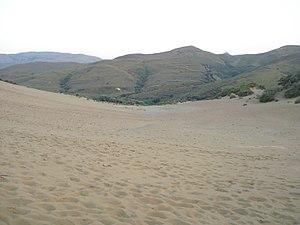
Lemnos ou Límnos est une île grecque du nord-est de la mer Égée, située entre la péninsule du mont Athos à l'ouest, les îles de Thasos et Samothrace au nord, la Turquie à l'est, Lesbos au sud-est, Ágios Efstrátios et les Sporades au sud-ouest. Elle forme un dème et un district régional de la périphérie d'Égée-Septentrionale. Avant la réforme Kallikratis, elle était rattachée au nome de Lesbos.
Le désert de Lemnos, parfois appelé les dunes de Lemnos, est un désert situé à Katalakkos, sur l'île de Lemnos en Grèce. Principalement constitué de dunes, le désert est situé à environ 2km de la plage de Gomati, témoignant la présence de la mer sur l'île à l'époque paléolithique.